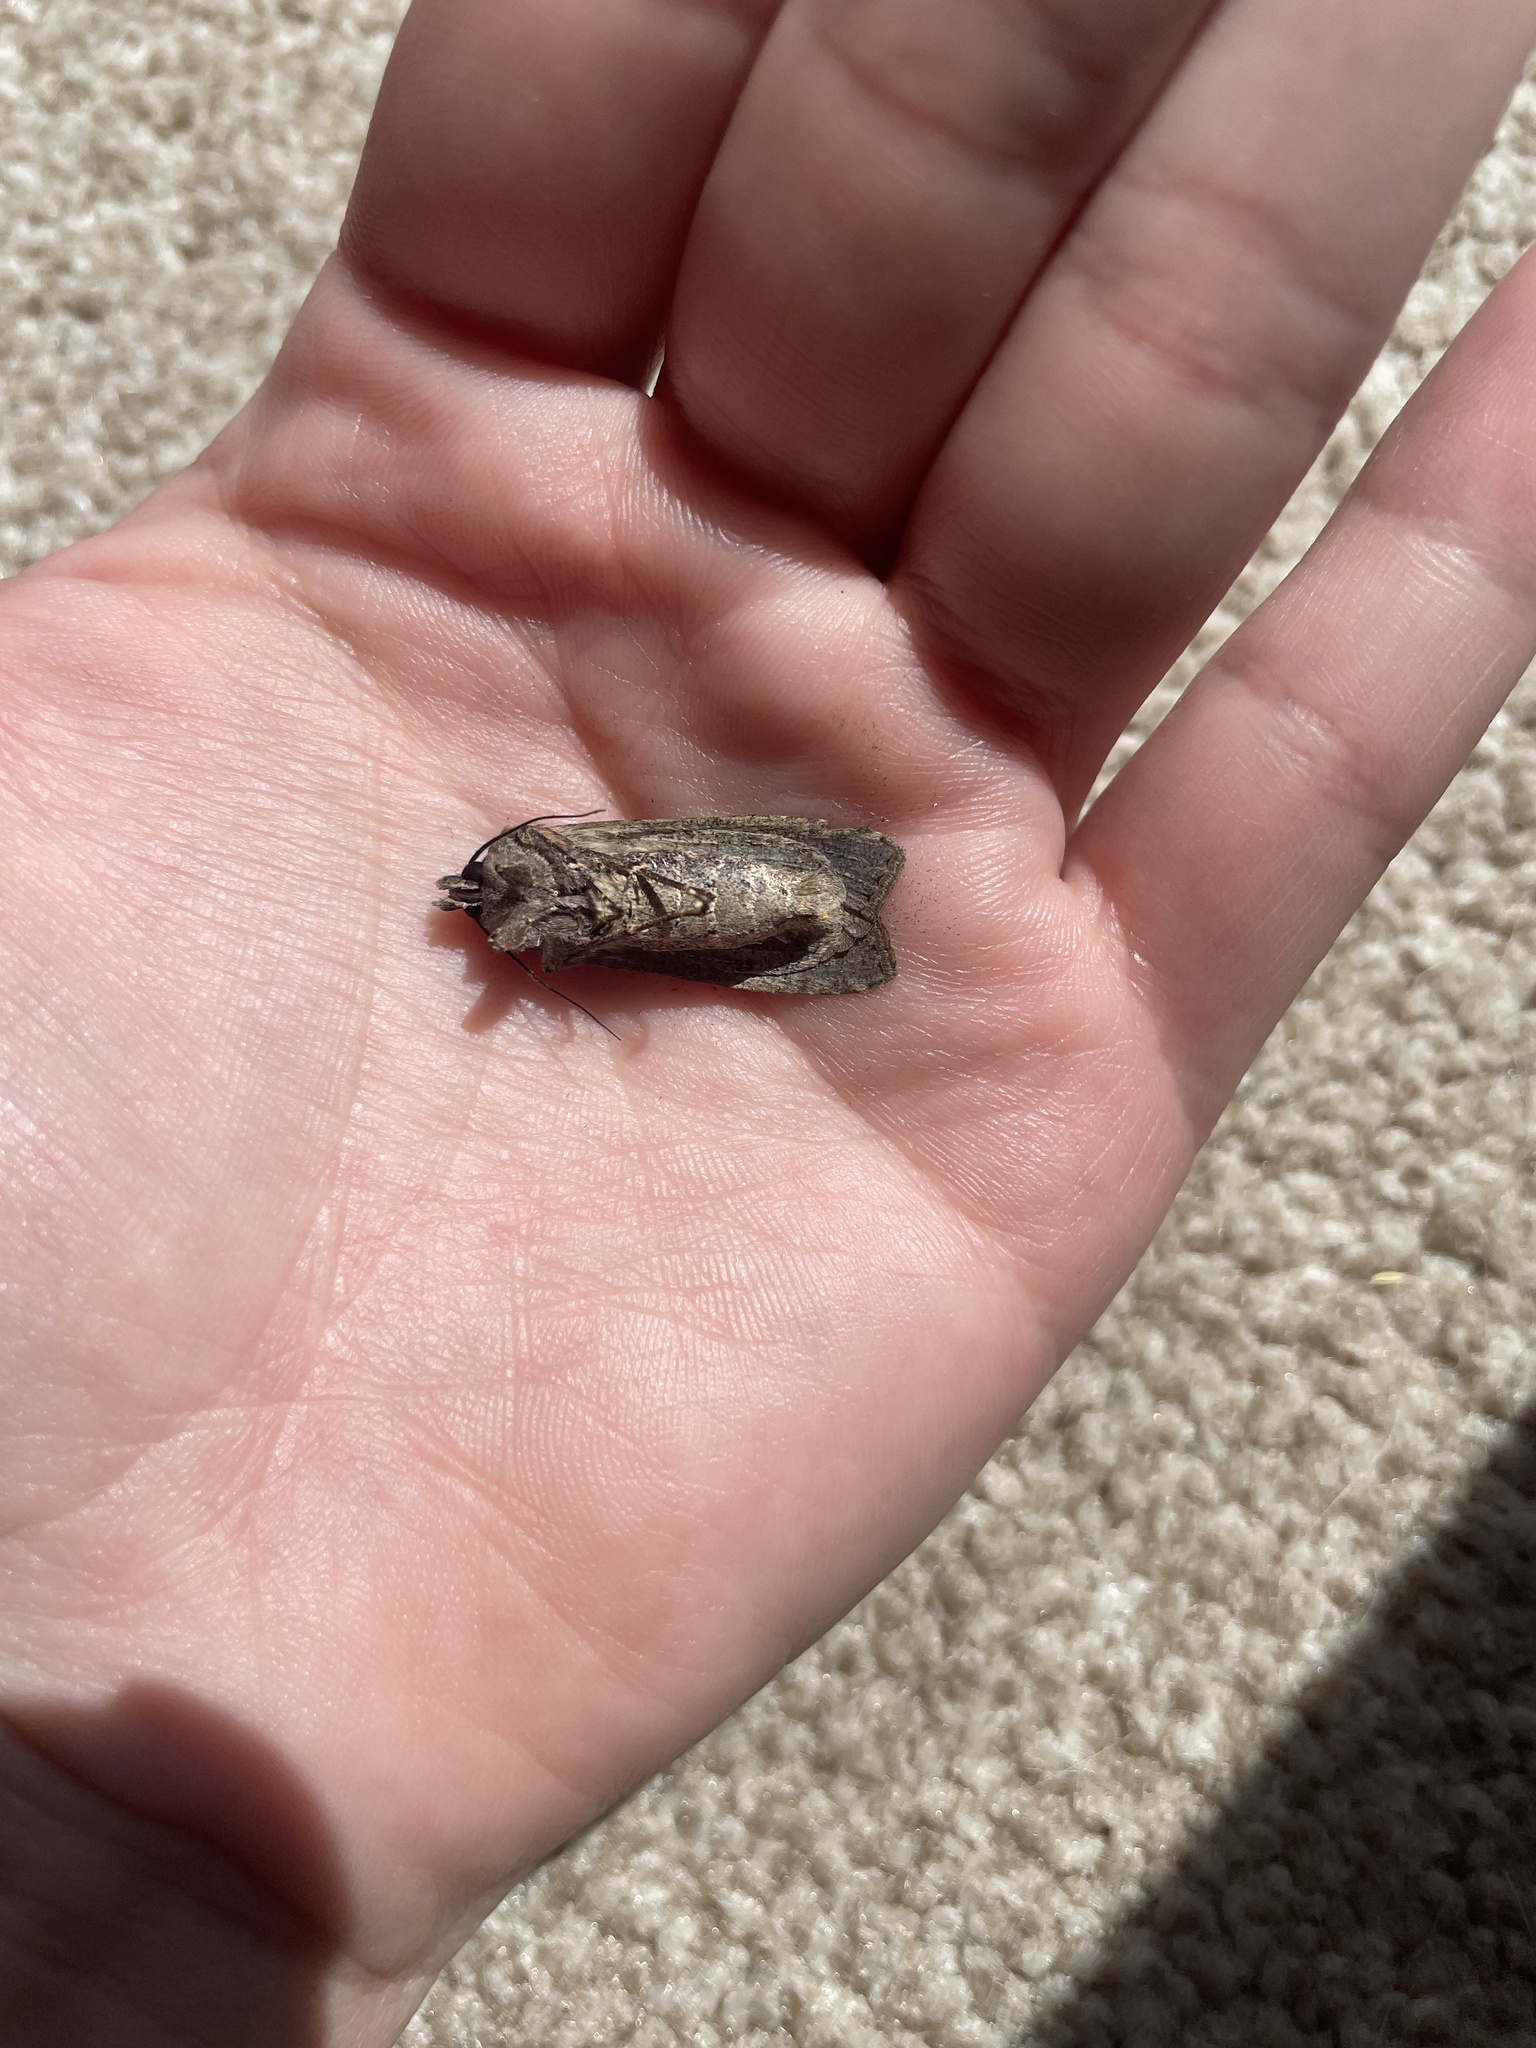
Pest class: cutworms